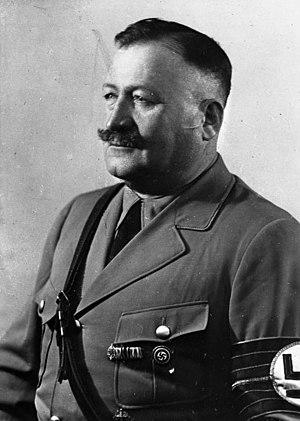
La Nuit des Amazones était un événement de propagande nazie qui se tenait chaque année à Munich au château de Nymphembourg dans les années 1930.
Christian Weber est un Alter Kämpfer et un général SS.
Alter Kämpfer est un terme faisant référence aux premiers membres du parti nazi, c'est-à-dire à ceux qui l'ont rejoint avant les élections du Reichstag de 1930, dont beaucoup appartenaient au parti dès sa première fondation en 1919-1923.